List of B-47 units of the United States Air Force

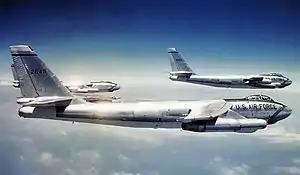
3 Aircraft formation of B-47Es of the 306th Bombardment Wing. Boeing B-47E-95-BW Stratojet 52-545 identifiable. That aircraft was retired to MASDC on 19 November 1965.

.* Activated as a result of the SAC phaseout and consolidated of B-47 units as the Stratojet began being replaced by B-52.